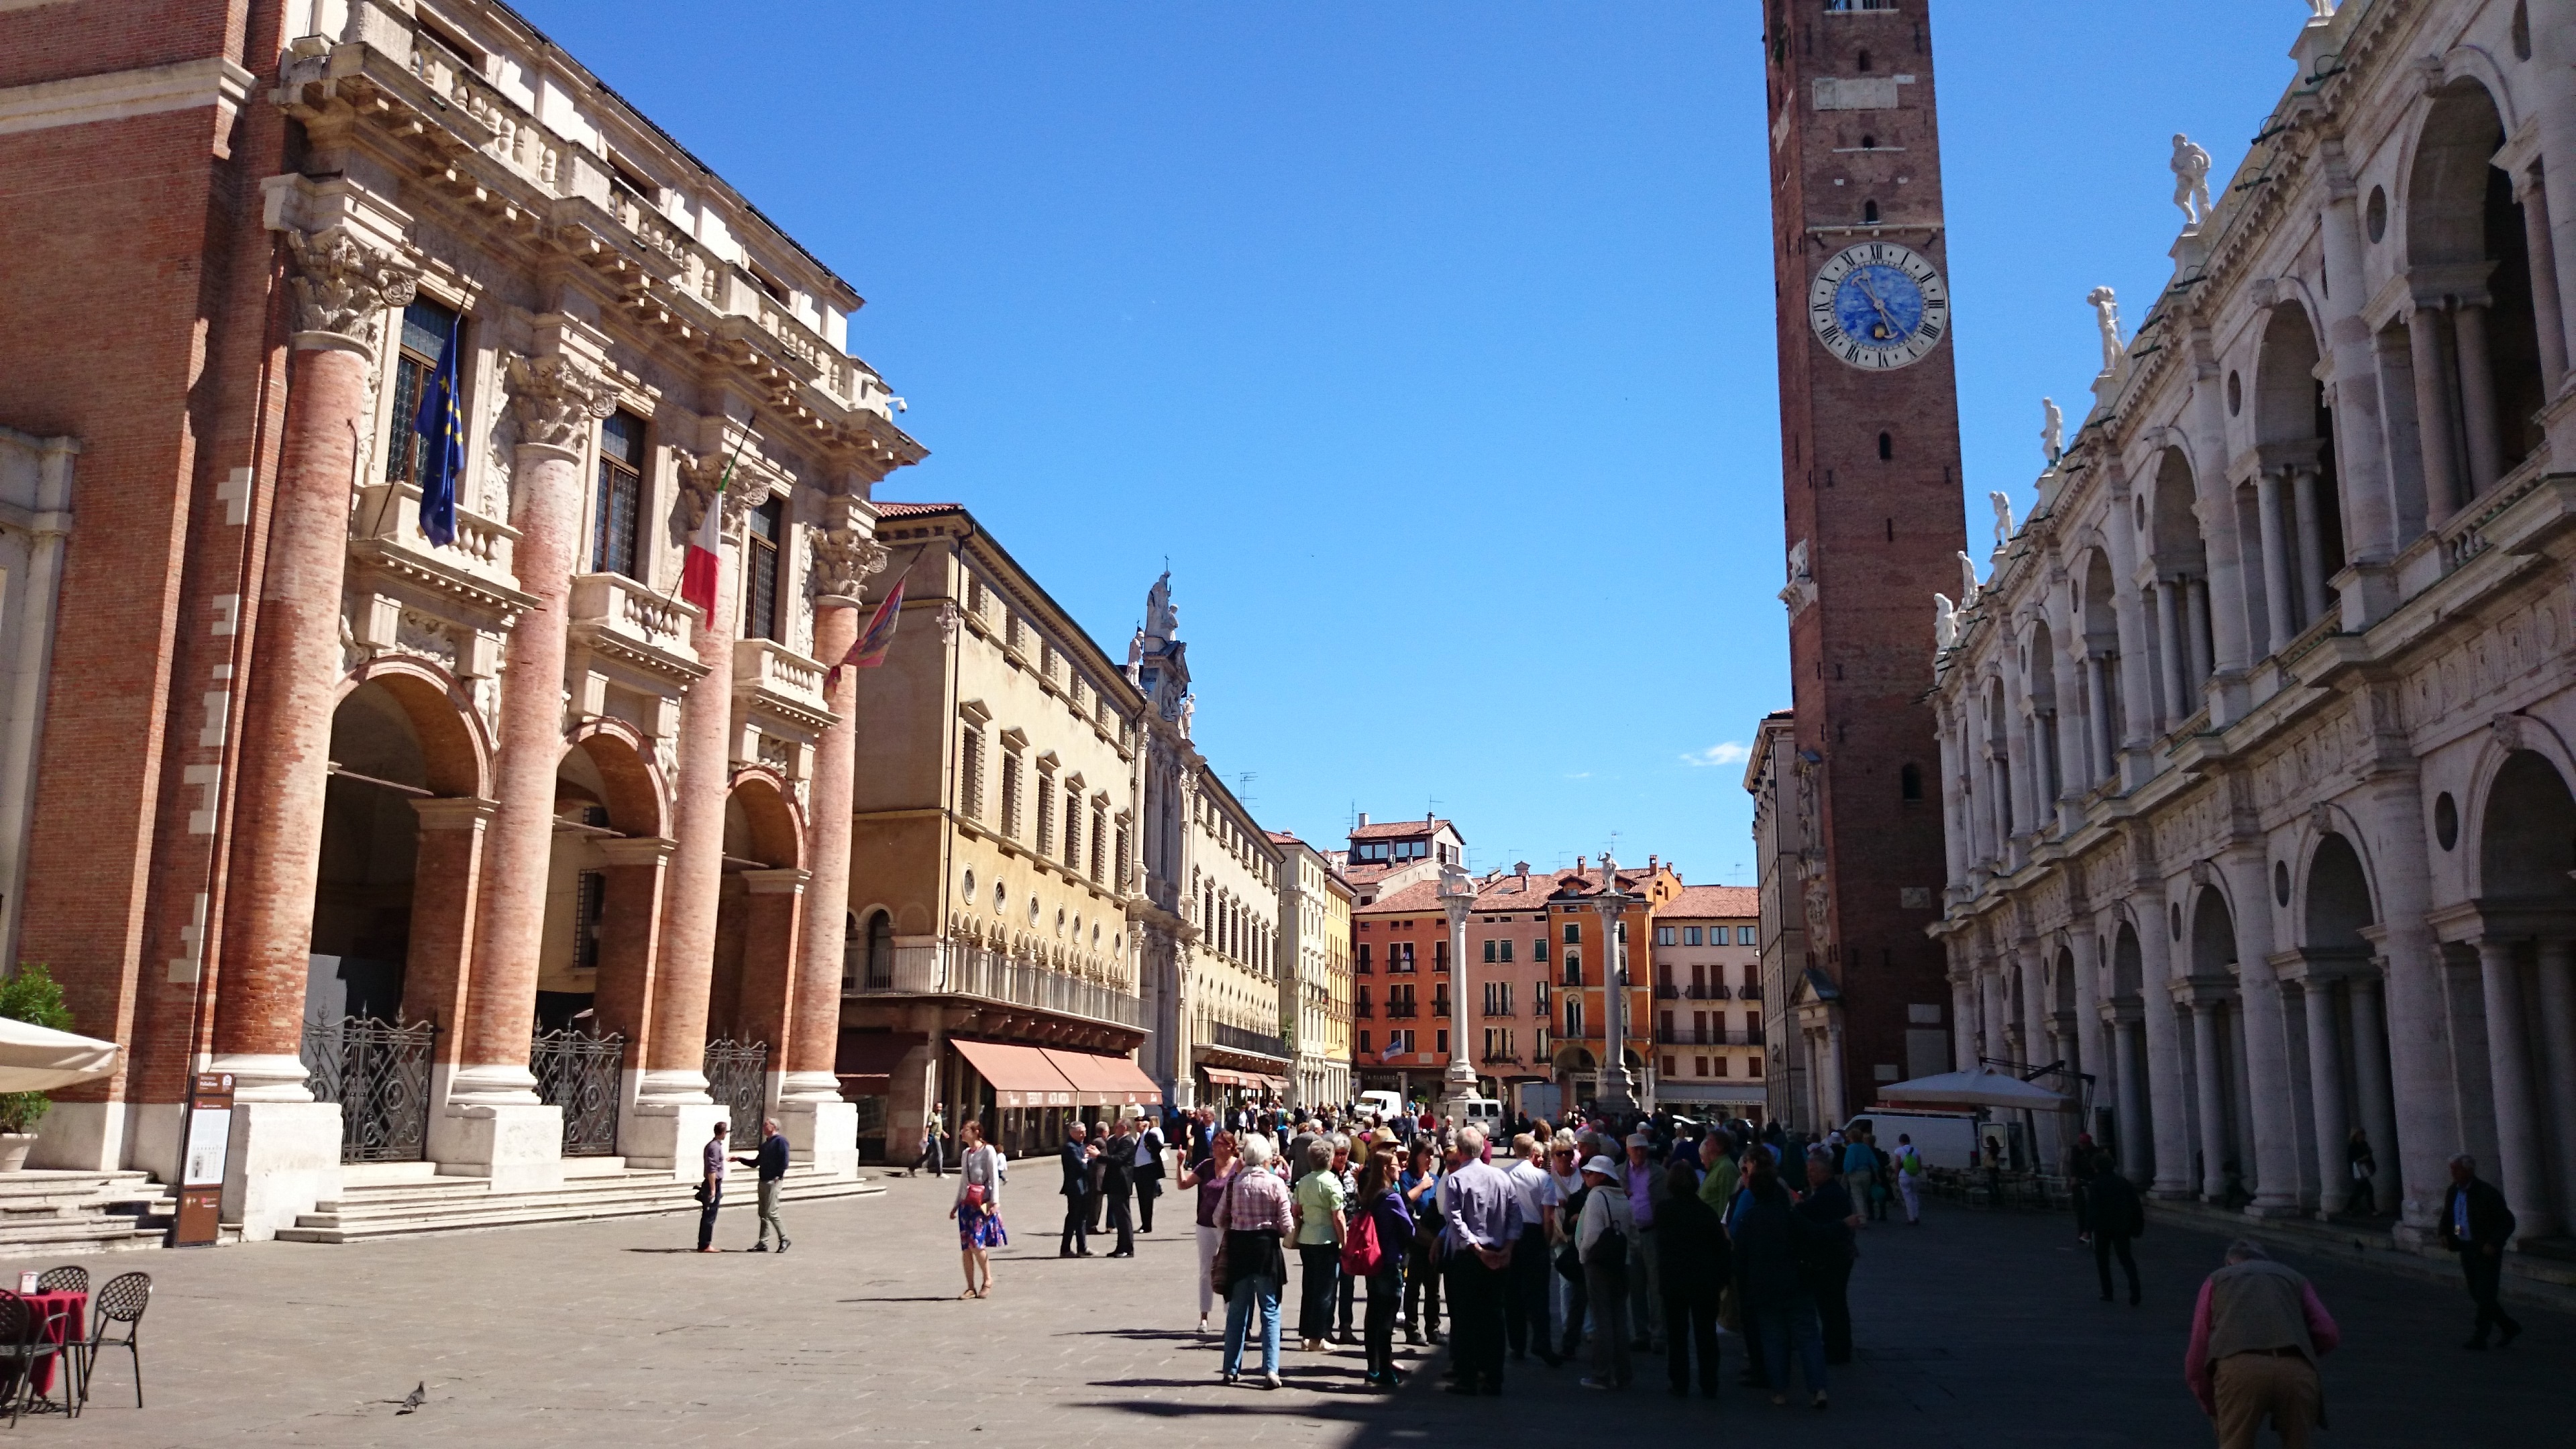
architecture, street, town, city, cityscape, downtown, travel, plaza, landmark, italy, facade, church, historic, tourism, waterway, place of worship, medieval, town square, basilica, neighbourhood, ancient rome, vicenza, ancient history, geographical feature, human settlement